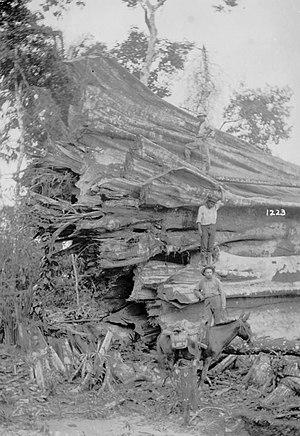
Le Noyer du Brésil ou Noyer d’Amazonie appartient à la famille des Lecythidaceae. C’est l'un des plus grands arbres de la forêt amazonienne qui peut mesurer plus de 50 mètres de haut. Il produit la noix du Brésil, formée d’une coque épaisse et dure, d’une dizaine de centimètres de diamètre, contenant une vingtaine de graines, elles-mêmes enfermées dans un tégument lignifié. À l’intérieur, l’amande blanche, comestible, riche en lipide, est commercialisée dans le monde entier.